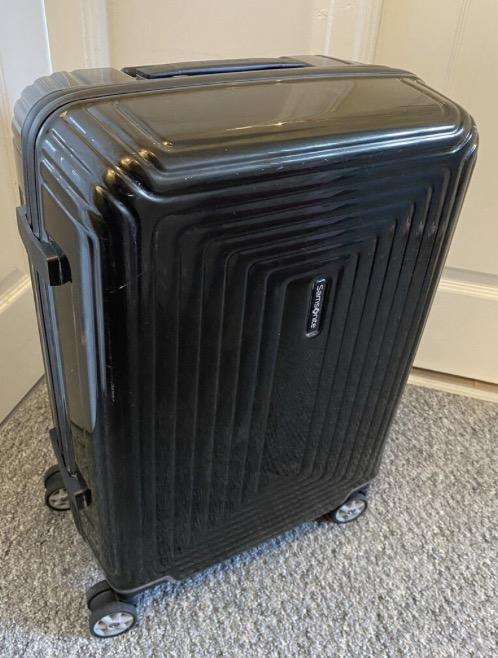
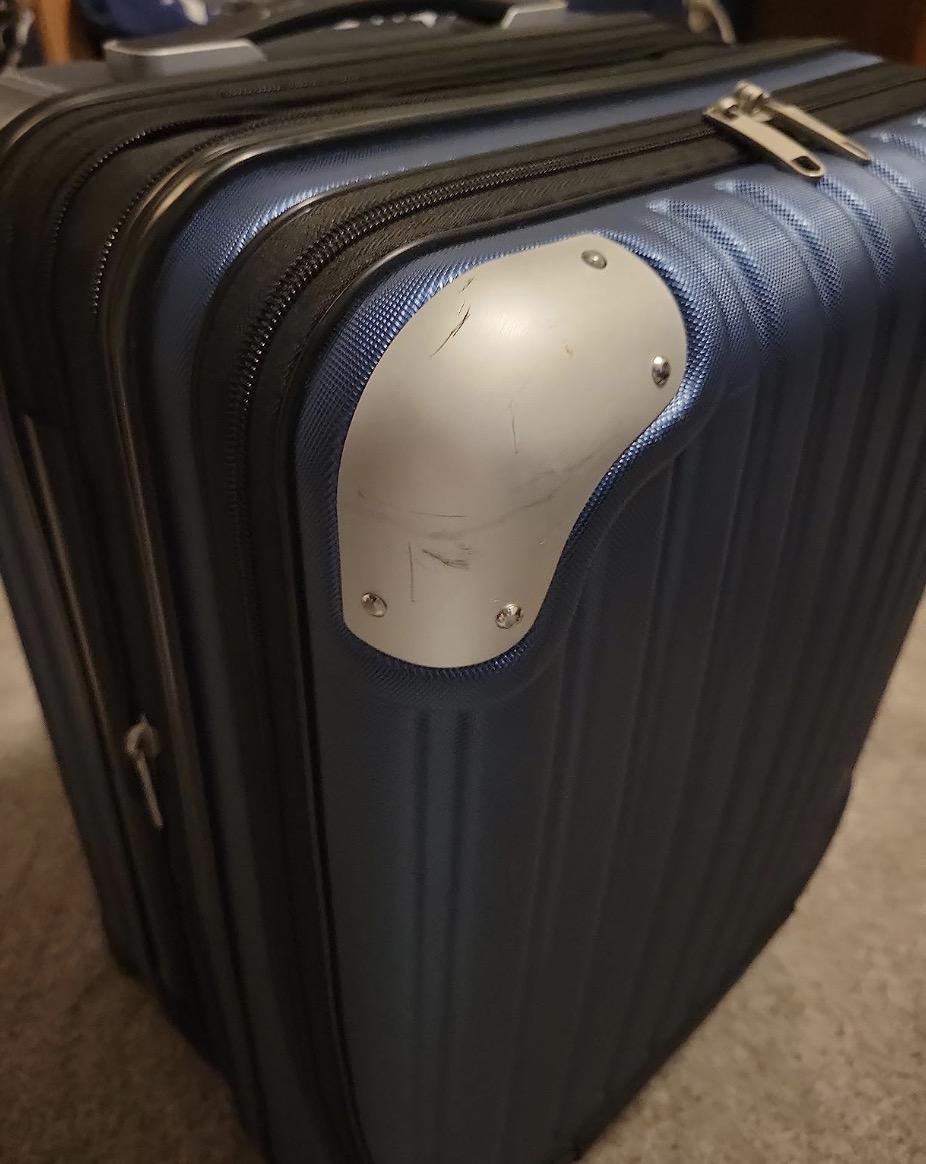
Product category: items_tea
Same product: no